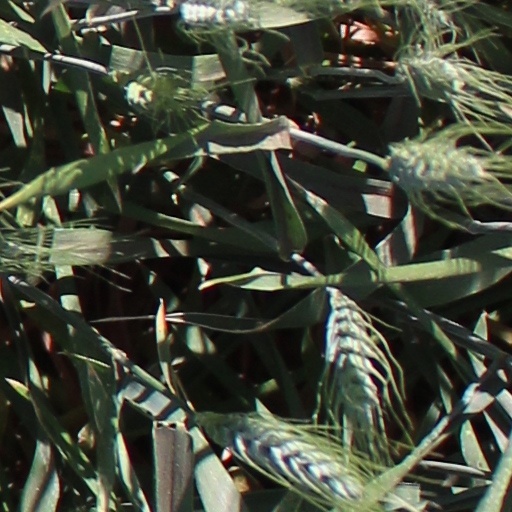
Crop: wheat